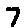
Label: 7